Old Man's Valley Cemetery

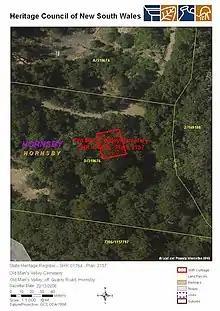
Site location and boundaries

As at 21 December 2006, the Old Man's Valley Cemetery was of State significance for its rarity as one of the few fully conserved family cemeteries in New South Wales and possibly the only one. It is also of State significance for the social value that this high state of conservation represents - firstly to a wide array of Higgins family descendants (now living all over Australia) who have funded its conservation over many years, accessing both professional advice and their own labour. Its social significance to the wider community is also demonstrated by its role as a heritage destination by visitors, cemetery enthusiasts and educational institutions. Acquired by Hornsby Shire Council in 2006, it provides an exemplary model of how a family cemetery may be conserved and valued.